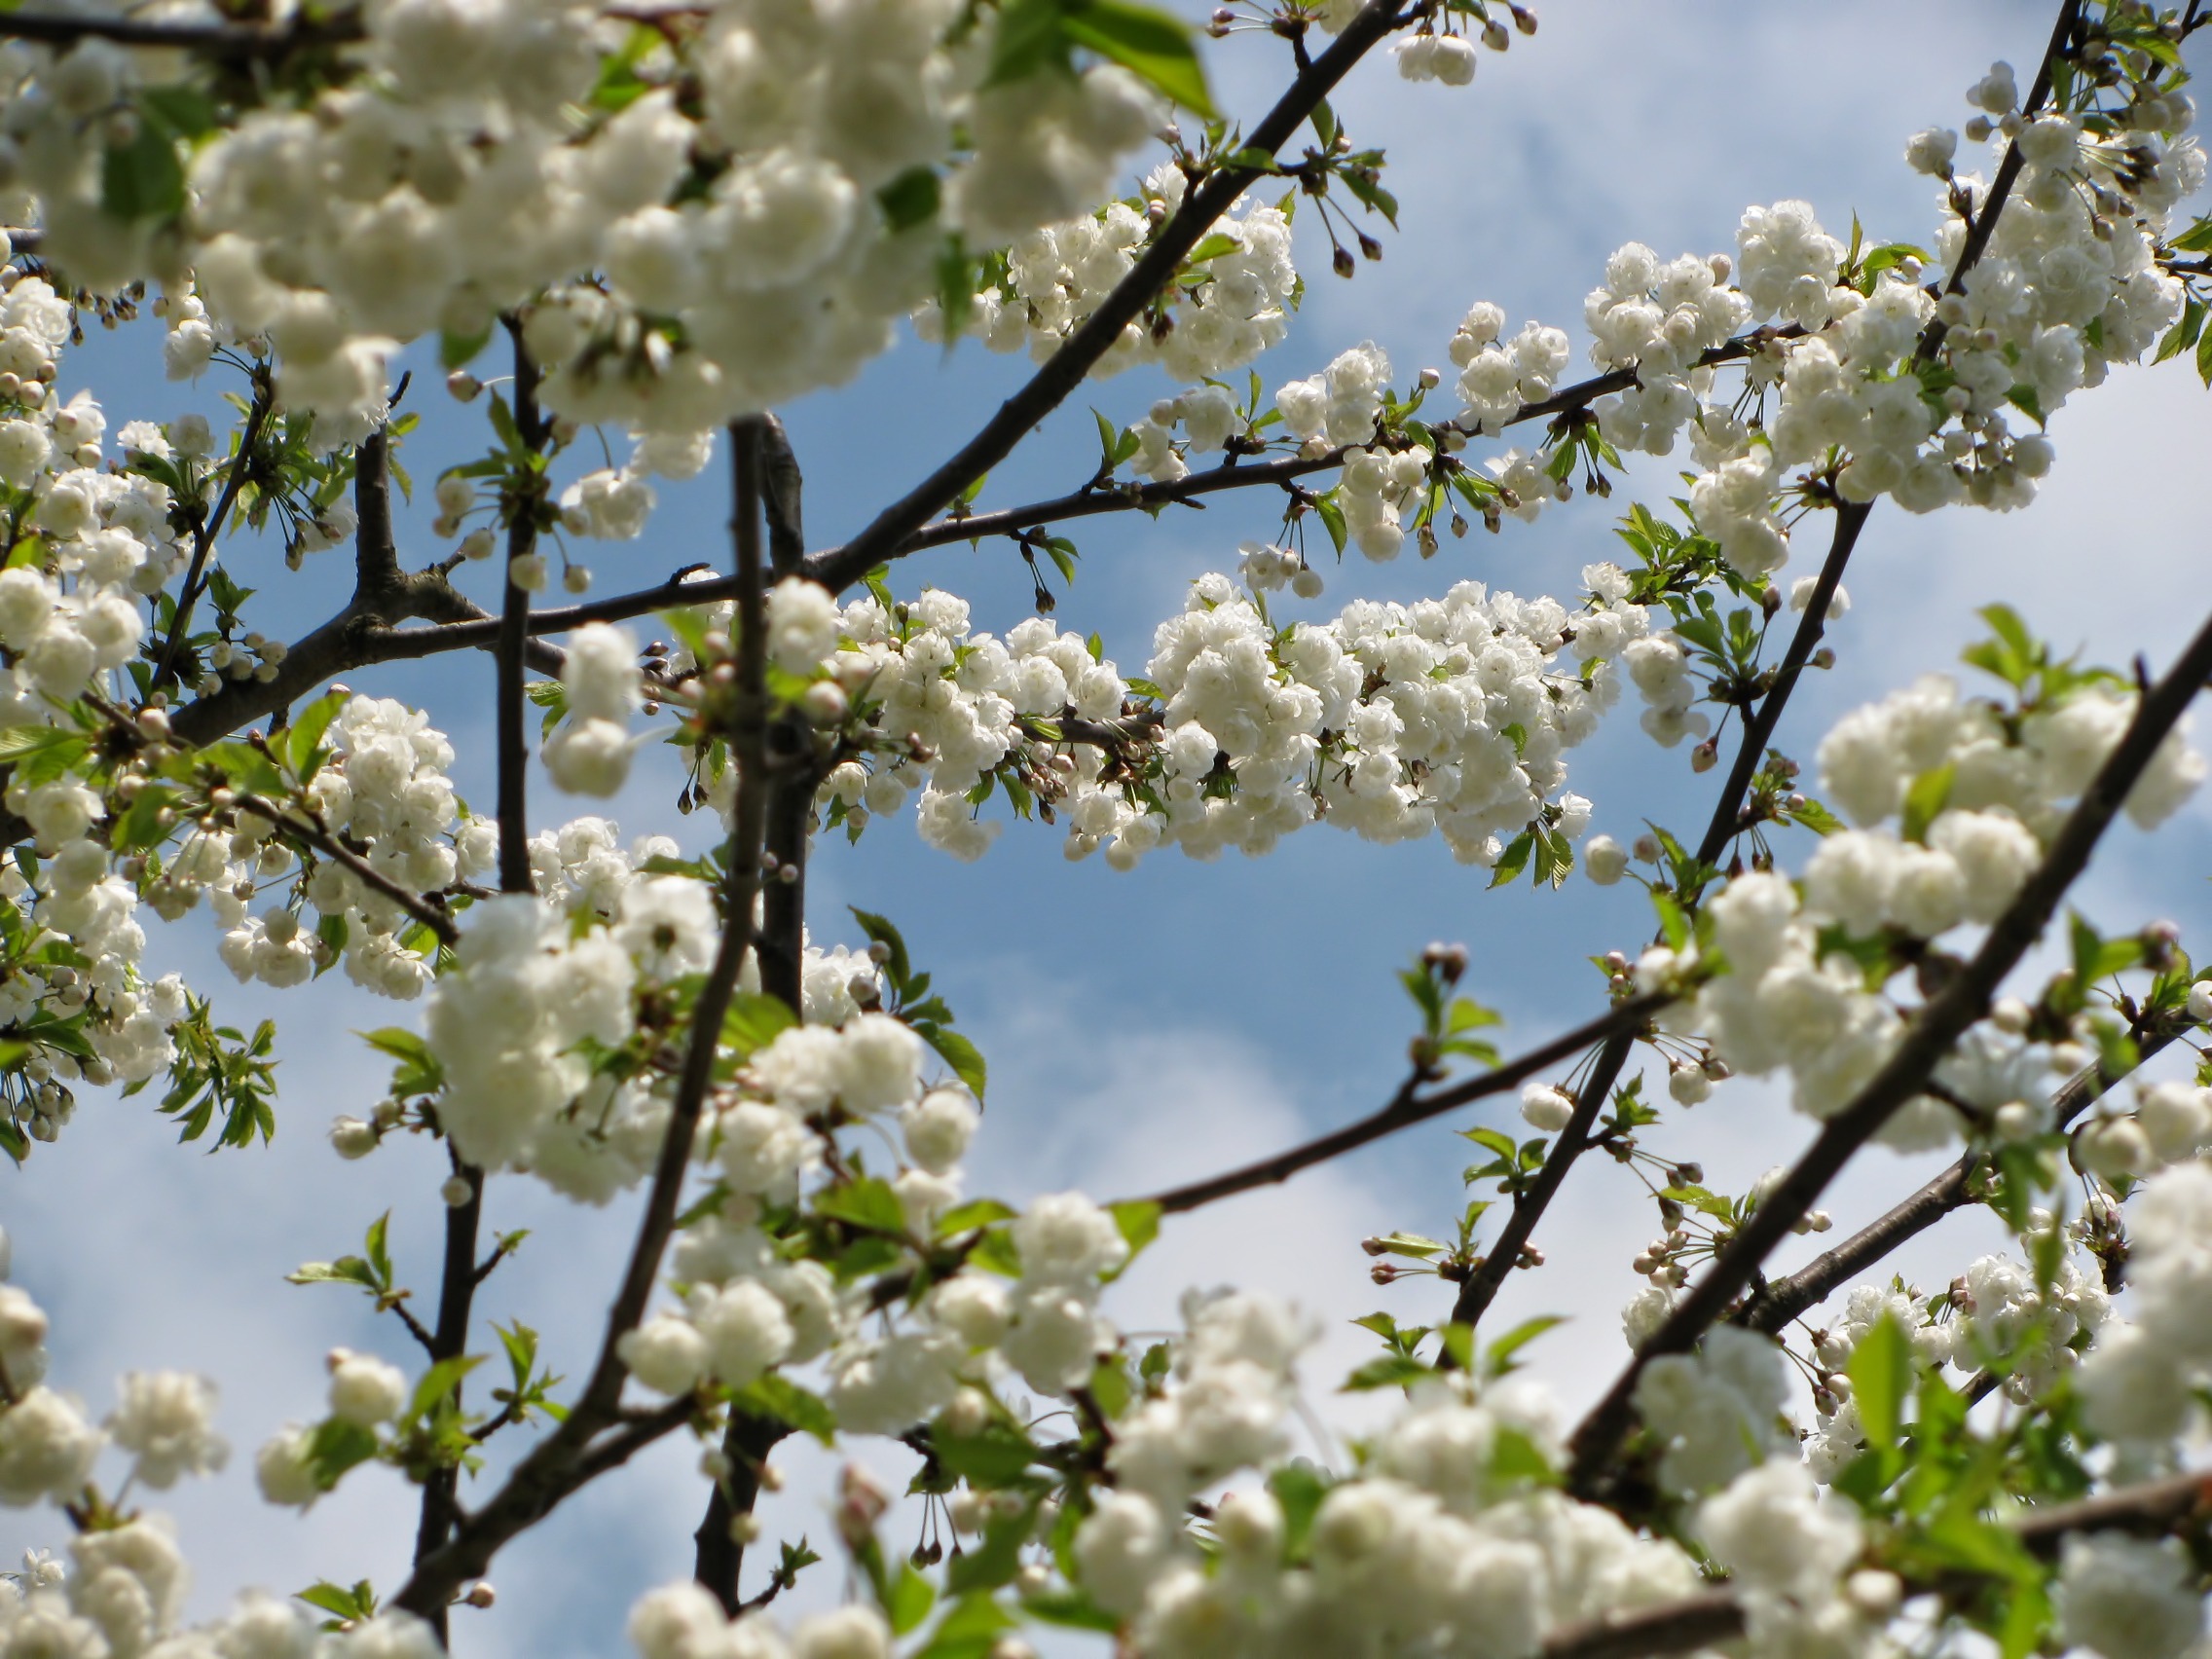
tree, nature, branch, blossom, plant, white, fruit, flower, food, spring, produce, botany, cherry blossom, blossoms, flowering plant